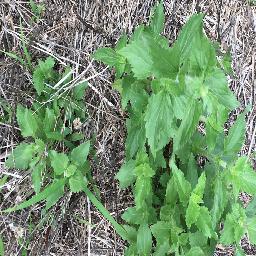
Label: siam_weed